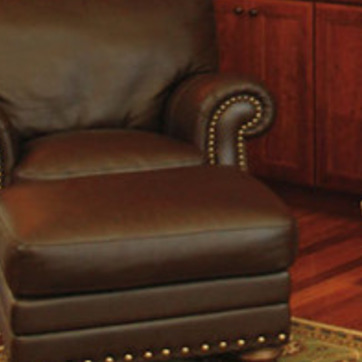
Material: leather